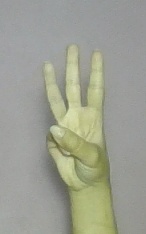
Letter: thaa